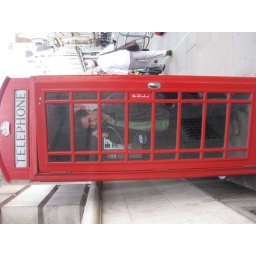
Dialing for dollars in the telephone box